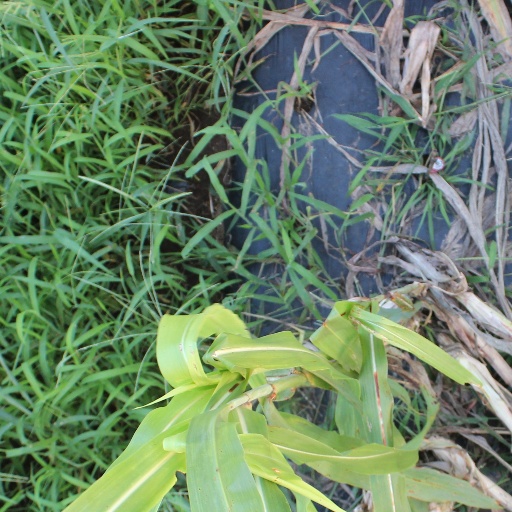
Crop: sorghum